Battle of Masan

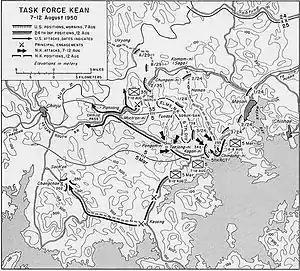
US and KPA movements around Masan during the Battle of Pusan Perimeter

Lieutenant General Walton Walker and the Eighth Army began preparing a counteroffensive, the first conducted by the UN in the war, for August. It would kick off with an attack by the US reserve units in the Masan area to secure Chinju from the KPA 6th Division, followed by a larger general push to the Kum River in the middle of the month. One of his goals was to break up a suspected massing of KPA troops near the Taegu area by forcing the diversion of some KPA units southward. On August 6, the Eighth Army issued the operational directive for the attack by "Task Force Kean", named for the US 25th Infantry Division commander, Major General William B. Kean. "Task Force Kean" consisted of the 25th Division, less the 27th Infantry Regiment and a field artillery battalion, with the 5th Regimental Combat Team (5th RCT) and the 1st Provisional Marine Brigade attached. Together this represented a force of about 20,000 men. The plan of attack required the force to move west from positions held near Masan, seize the Chinju Pass, and secure the line as far as the Nam River. However, the offensive relied on the arrival of the entire 2nd Infantry Division, as well as three more battalions of American tanks.